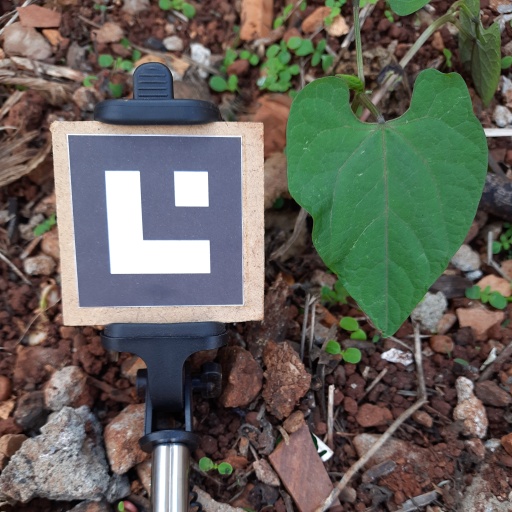
Observations: wavy surface, no eating holes, under shade